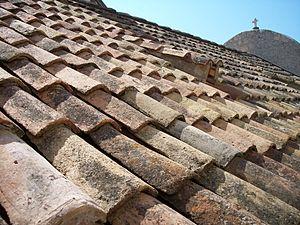
Toit de tuiles romaine à Dubrovnik, en Croatie.